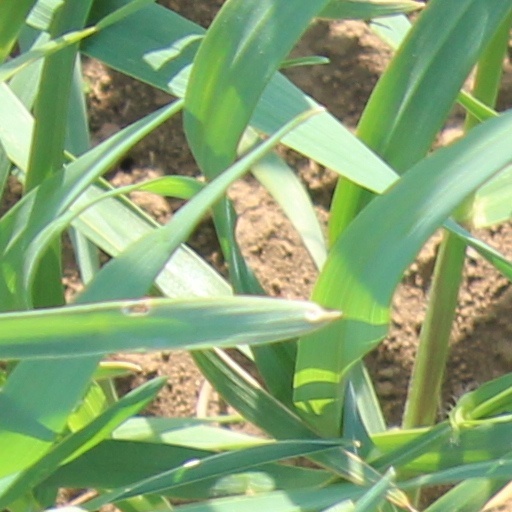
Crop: wheat